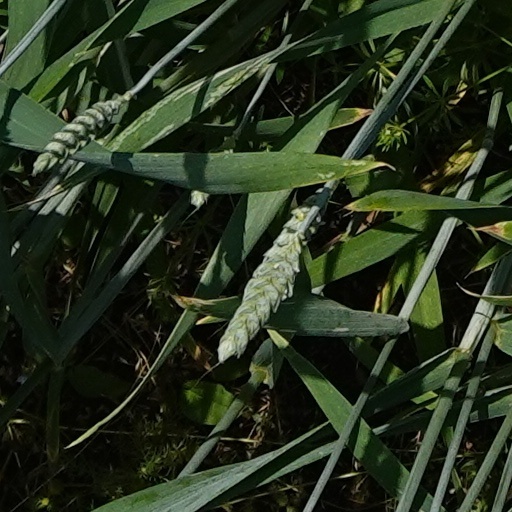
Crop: wheat